Leonard Smelt (British Army officer)

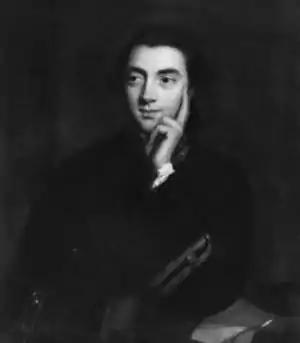
Leonard Smelt by Joshua Reynolds, 1755 (private collection).

Leonard Smelt (c. 1719 – 2 September 1800) was a British Army officer. He also served as sub-governor to Frederick, Duke of York and the future George IV.